Lightning (1927 film)

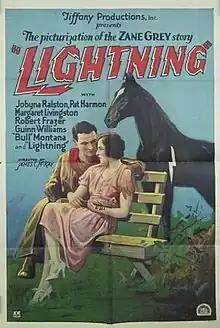
Film poster

Lightning is a 1927 American silent Western film directed by James C. McKay and starring Jobyna Ralston, Robert Frazer, and Margaret Livingston. It is based on a short story of the same title by Zane Grey.